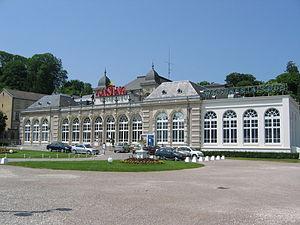
Contrexéville est une commune française située dans le département des Vosges, en région Grand Est.